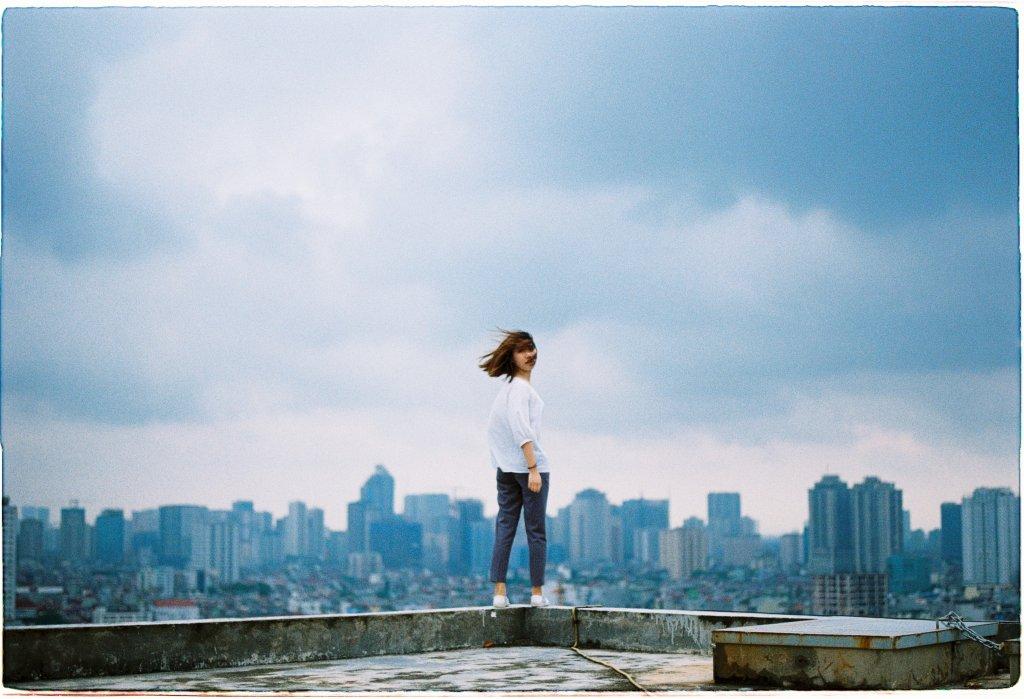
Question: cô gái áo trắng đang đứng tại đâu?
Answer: trên bờ vực của sân thượng tòa nhà